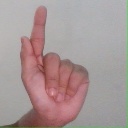
अक्षर: ळ